Oscar Klein

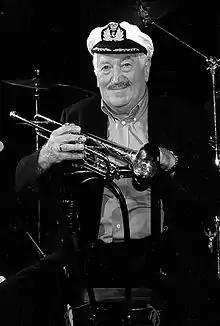
Oscar Klein 2004

Oscar Klein (5 January 1930 in Graz, Austria – 12 December 2006 in Baden-Württemberg) was an Austrian born jazz trumpeter who also played clarinet, harmonica, and swing guitar. His family fled the Nazis when he was young. He became known for "older jazz" like swing and Dixieland. In the early sixties he joined the famous Dutch Swing College Band in the Netherlands as first trumpeter and played on several of their recordings. He played with Lionel Hampton, Joe Zawinul, Jerry Ricks and others. In 1996 he was honored by the Austrian President Thomas Klestil.